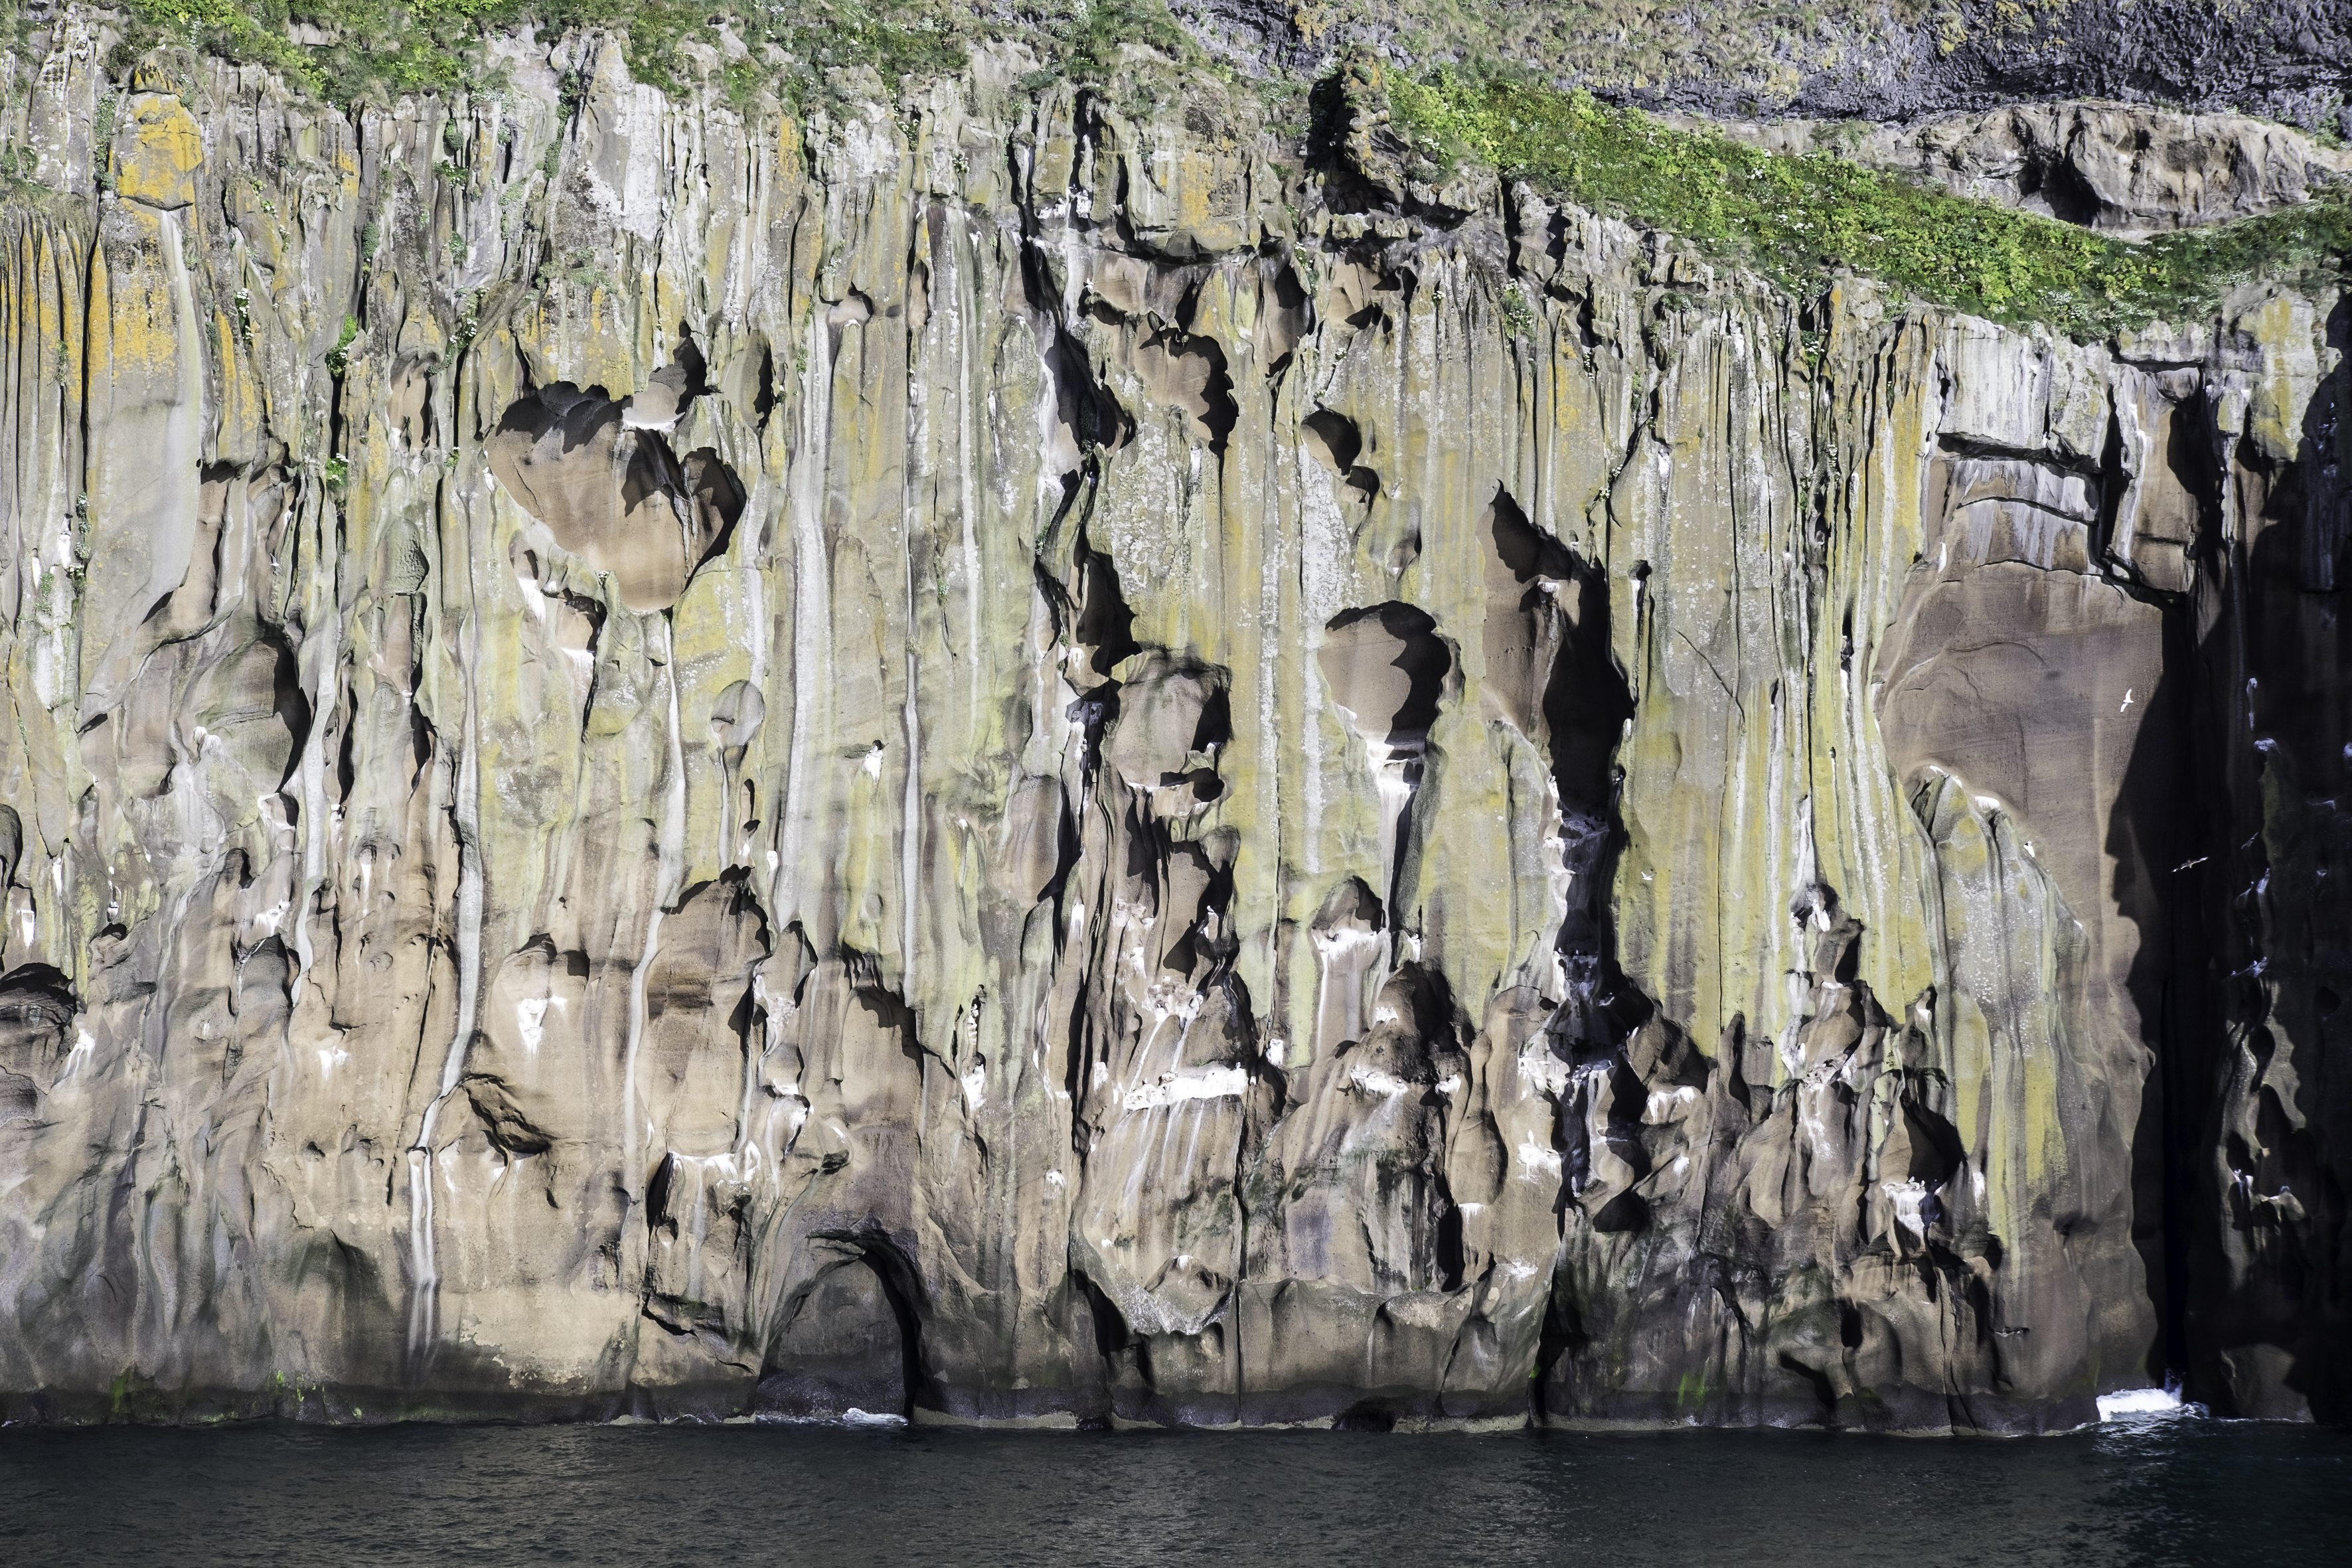
rock, travel, formation, cliff, fujifilm, cave, iceland, terrain, south, is, geology, fuji, fujixt1, fujix, vestmannaeyjar, landform